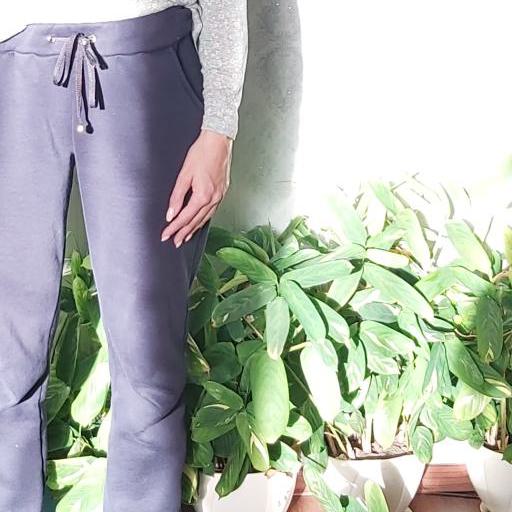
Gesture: no_gesture